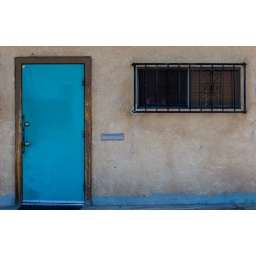
There are those quaint blue doors all the tourists photograph up in Santa Fe, and then there are the blue doors of Albuquerque...